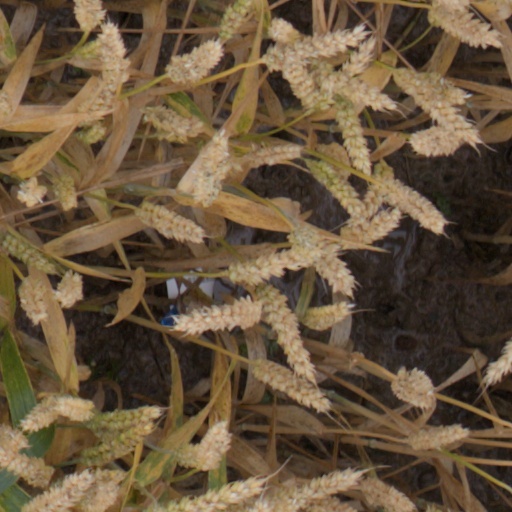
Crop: wheat